Edward I of England

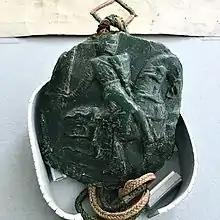
A 1290 seal of Edward I

The relationship between England and Scotland by the 1280s was one of relatively harmonious coexistence. The issue of homage did not reach the same level of controversy as it did in Wales; in 1278 King Alexander III of Scotland paid homage to Edward, who was his brother-in-law, but apparently only for the lands he held in England. Problems arose only with the Scottish succession crisis of the early 1290s. When Alexander died in 1286, he left as heir to the Scottish throne Margaret, his three-year-old granddaughter and sole surviving descendant. By the Treaty of Birgham, it was agreed that Margaret should marry King Edward's six-year-old son Edward of Caernarfon, though Scotland would remain free of English overlordship. Margaret, by now seven, sailed from Norway for Scotland in late 1290, but fell ill on the way and died in Orkney. This left the country without an obvious heir, and led to the succession dispute known as the Great Cause.